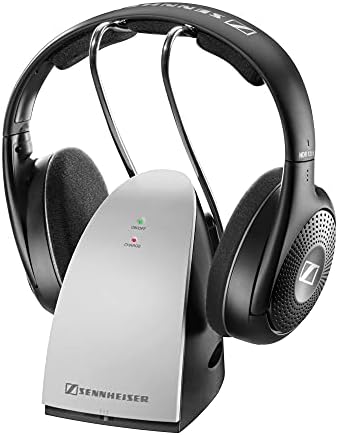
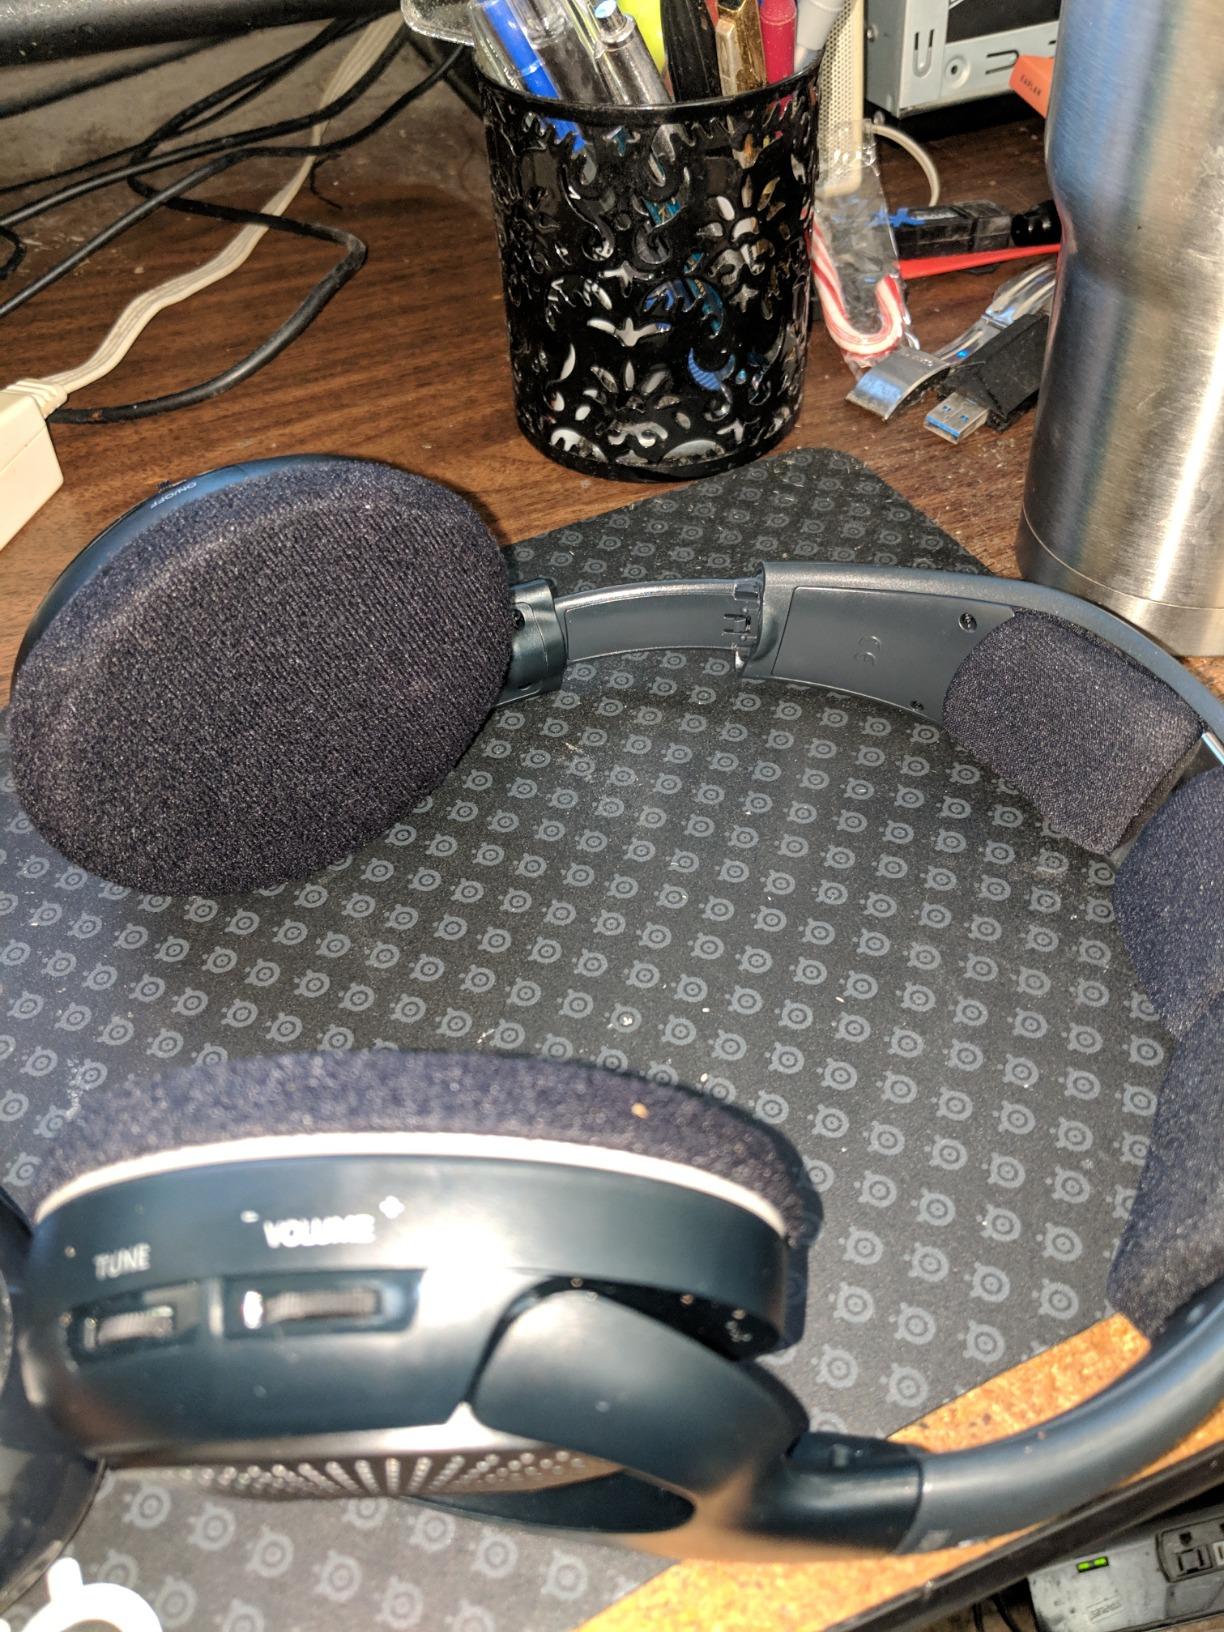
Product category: headphones
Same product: yes